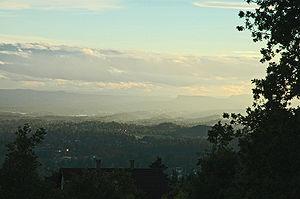
Bærum est une municipalité du comté d'Akershus en Norvège. Elle se situe dans la banlieue d'Oslo. Sandvika est le centre administratif de la commune. On y compte 124 008 habitants.